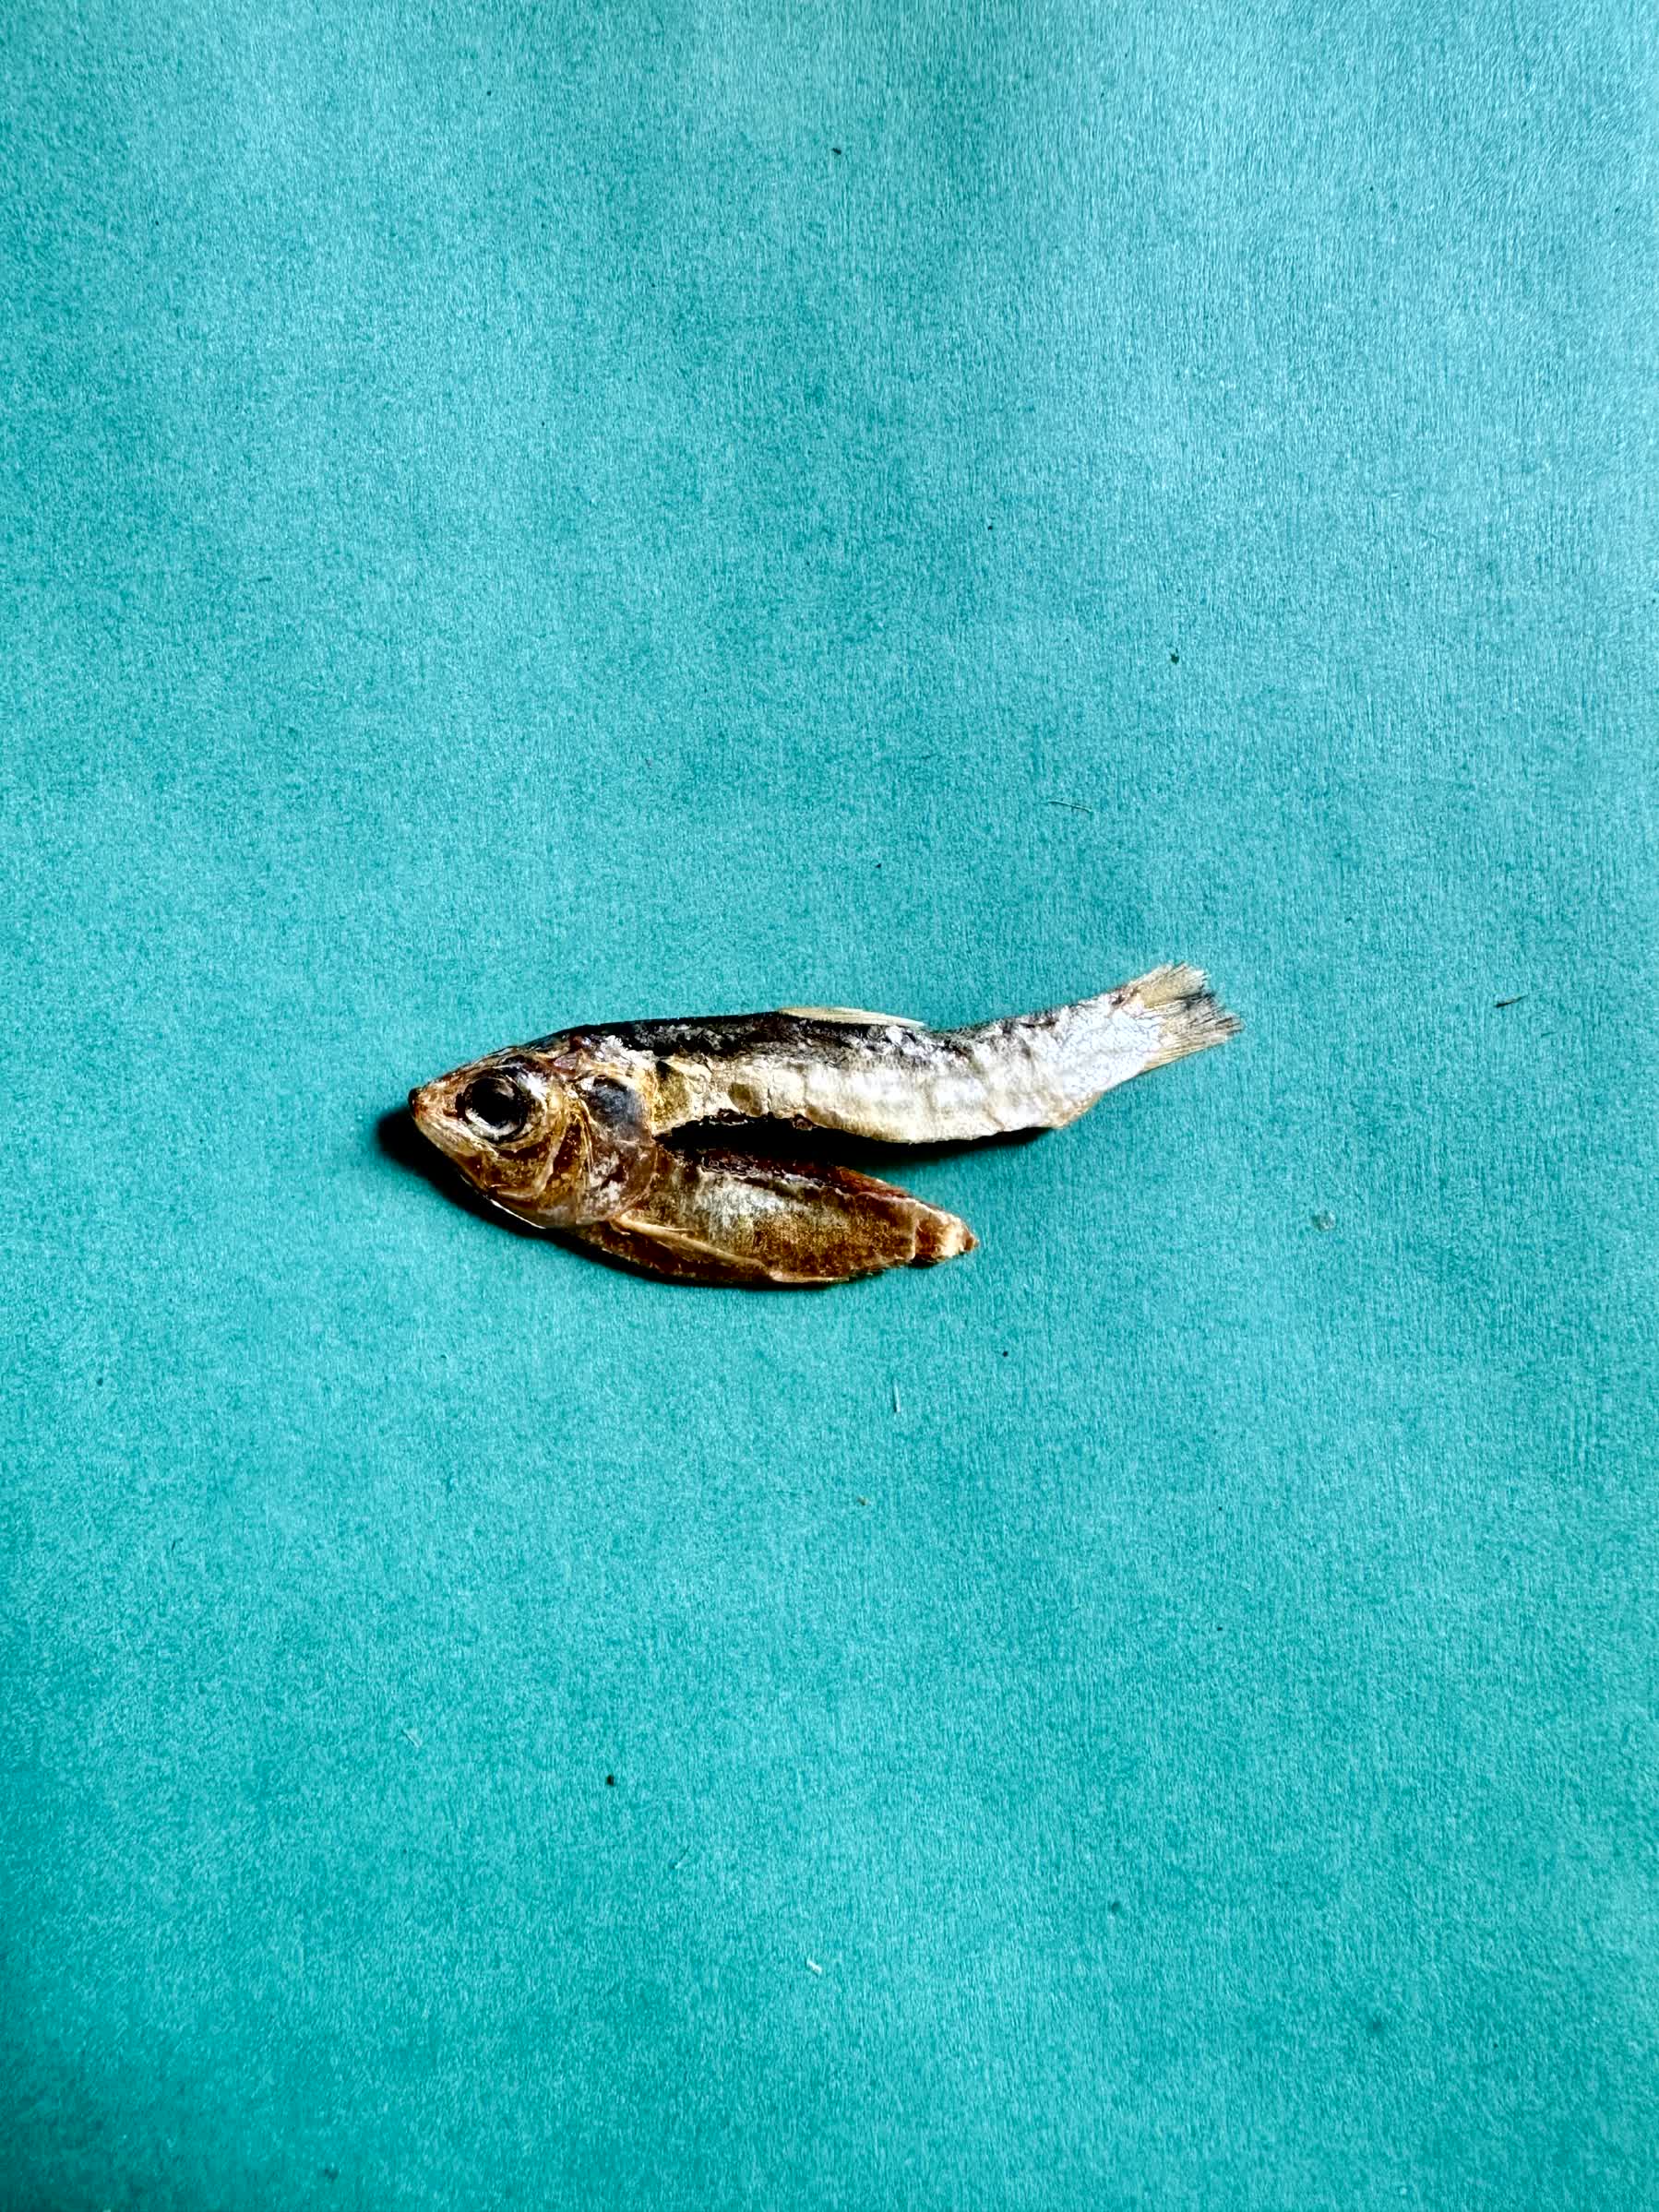
Species: Chapila